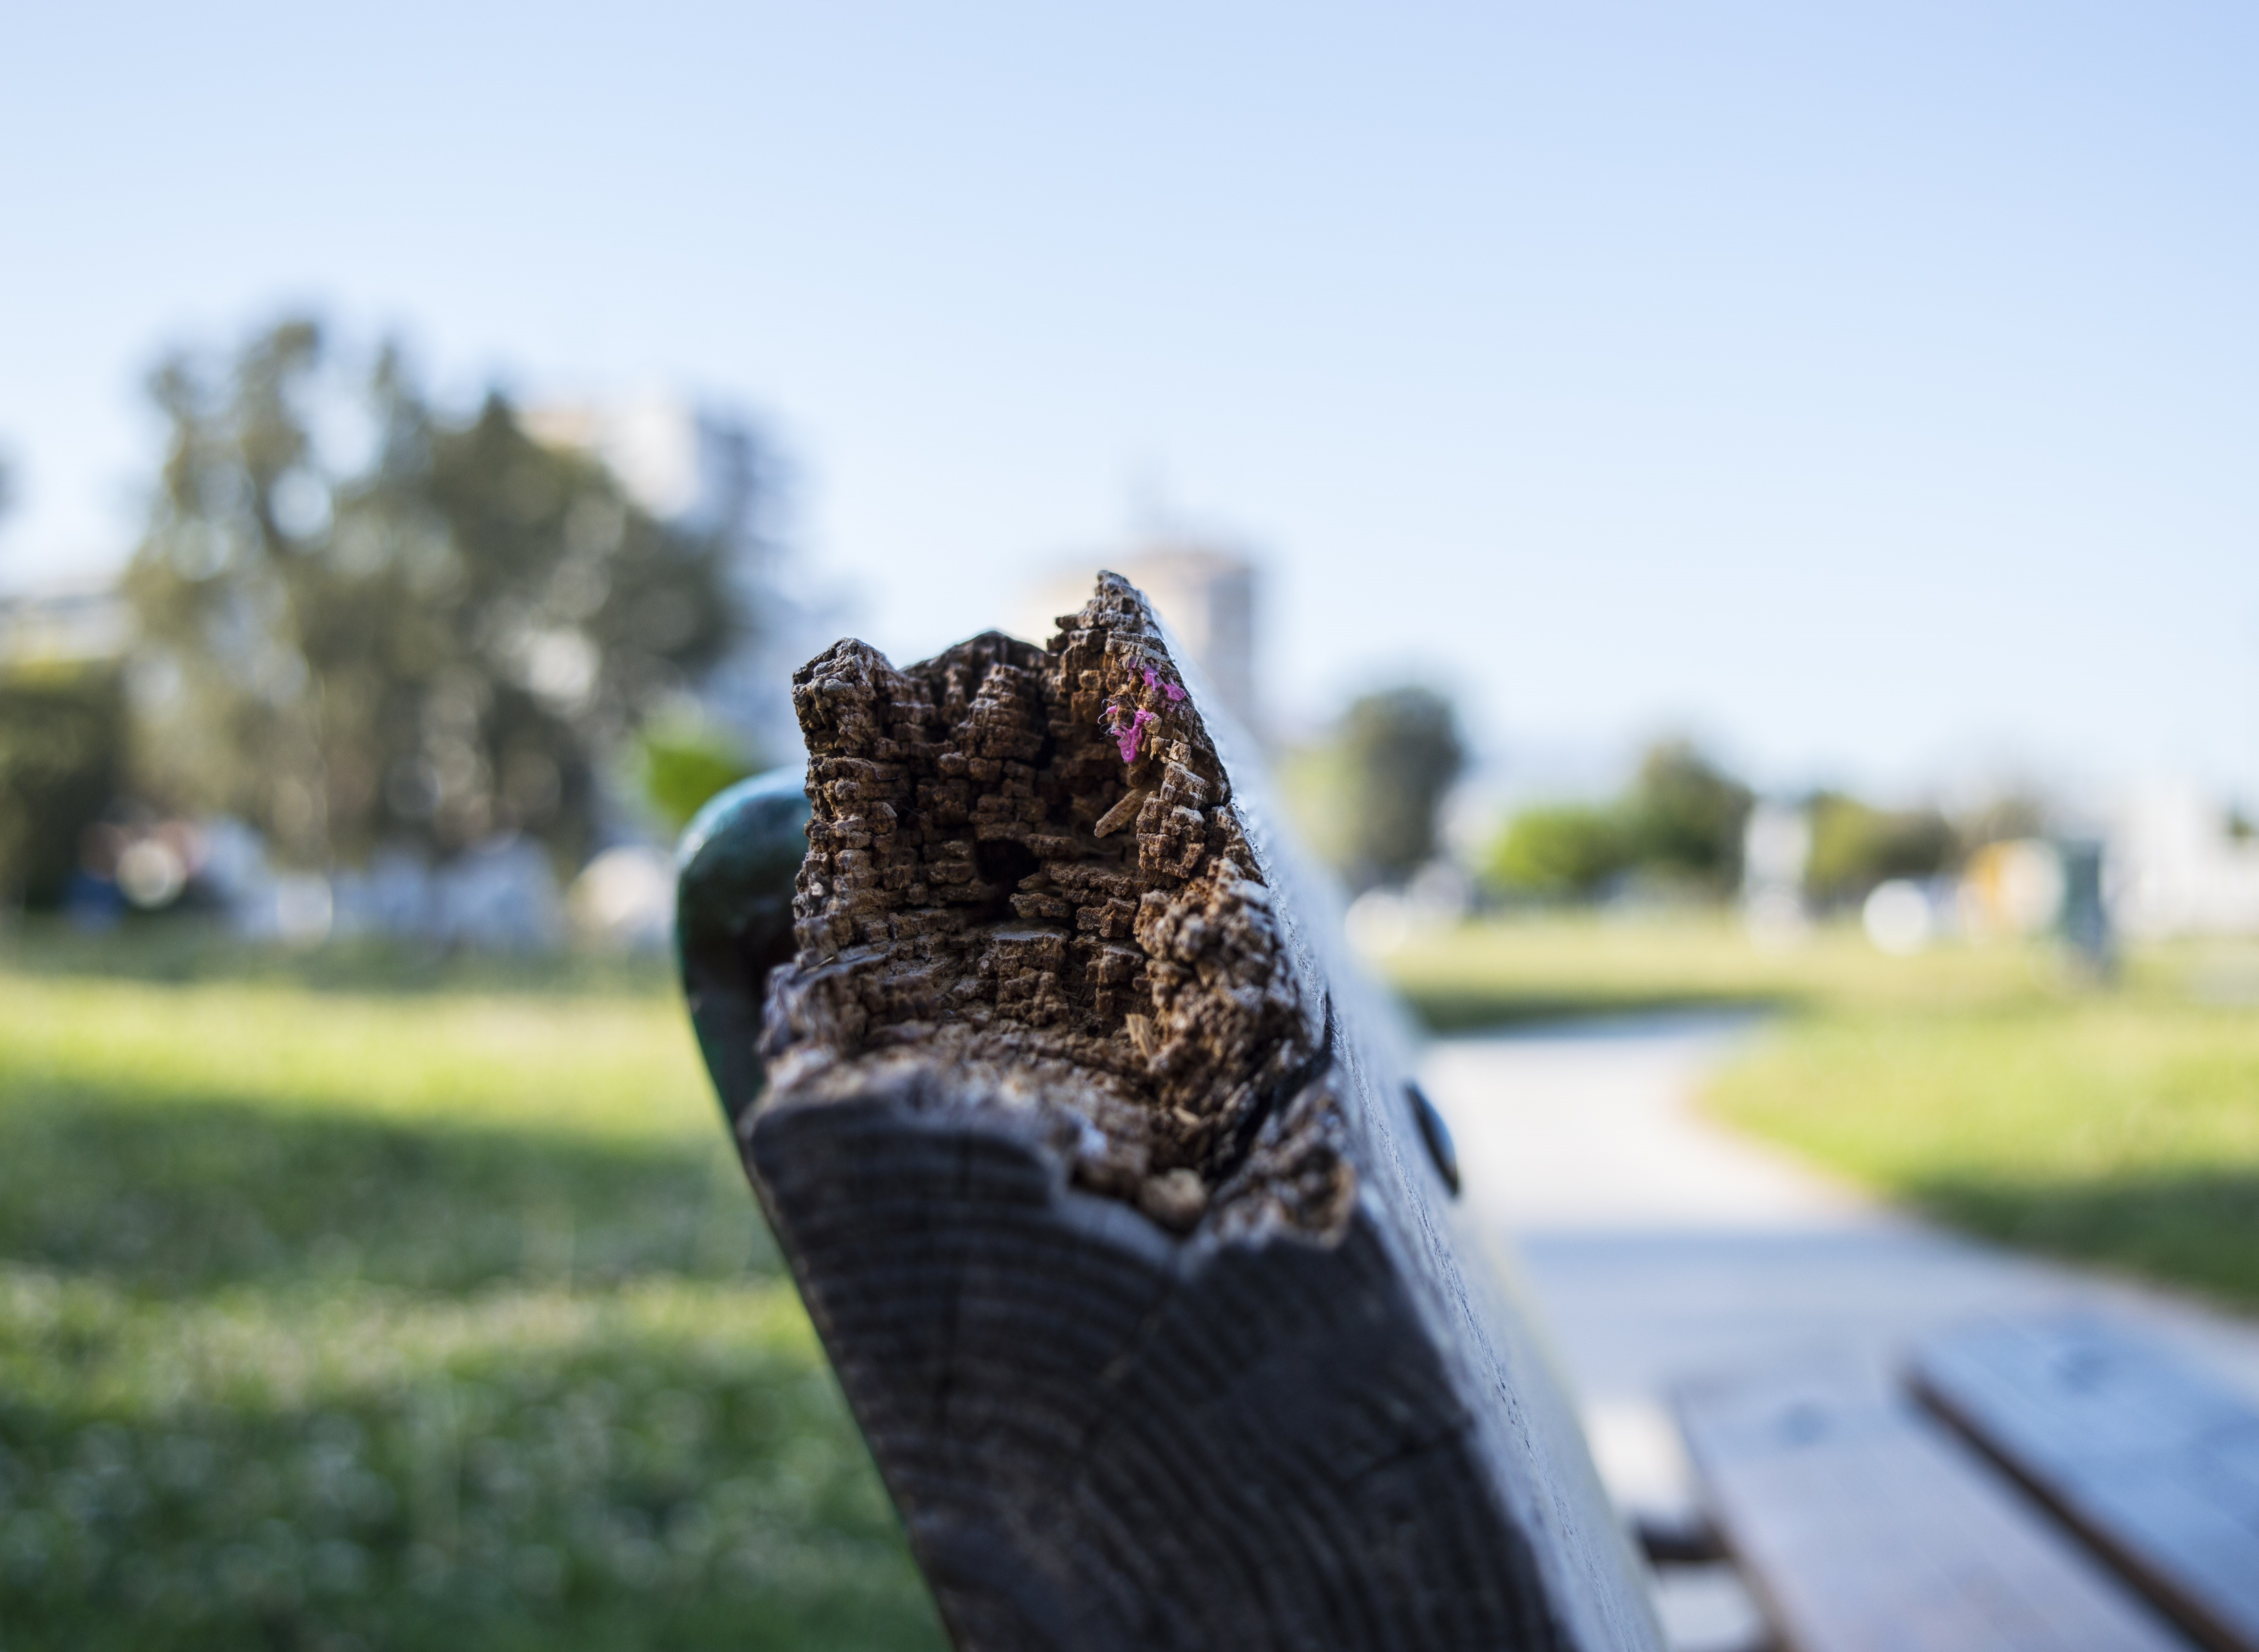
tree, nature, grass, lawn, leaf